Jefferson Starship

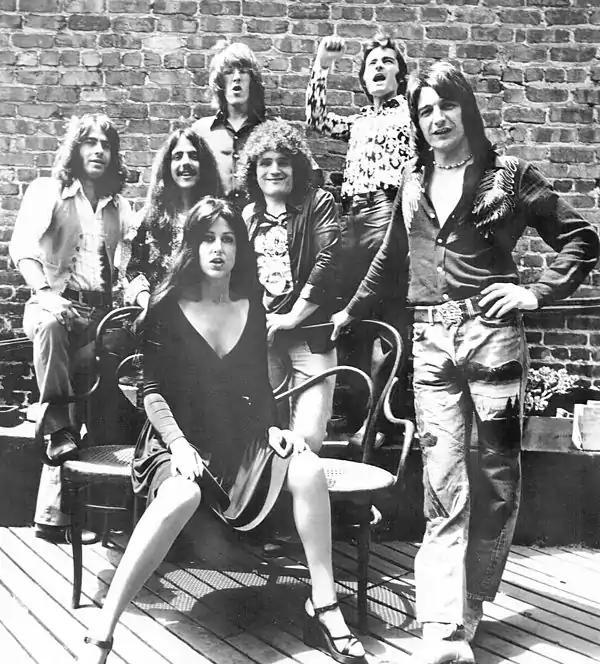
Promotional shot in 1976

In 1974, after touring as "Jefferson Starship," Kantner, Slick, Freiberg, Chaquico, Pete Sears, Papa John Creach, and John Barbata recorded the album "Dragon Fly". Jorma Kaukonen's brother Peter had played bass during the group's spring tour in 1974, but was replaced by Pete Sears who, like Freiberg, played bass and keyboards. Kantner collaborated with Marty Balin on the song "Caroline" during the recording sessions, for which Balin sang vocals on the album. "Dragon Fly" was certified gold, and included the single "Ride the Tiger" (#84 US Billboard) and its B-side "Hyperdrive". Balin then appeared on-stage with the band to perform the song "Caroline" for a show at the Winterland ballroom in November 1974.